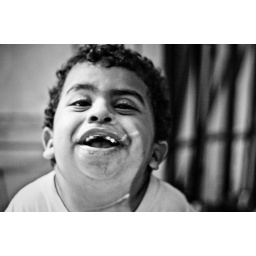
ulysses by kitchen window